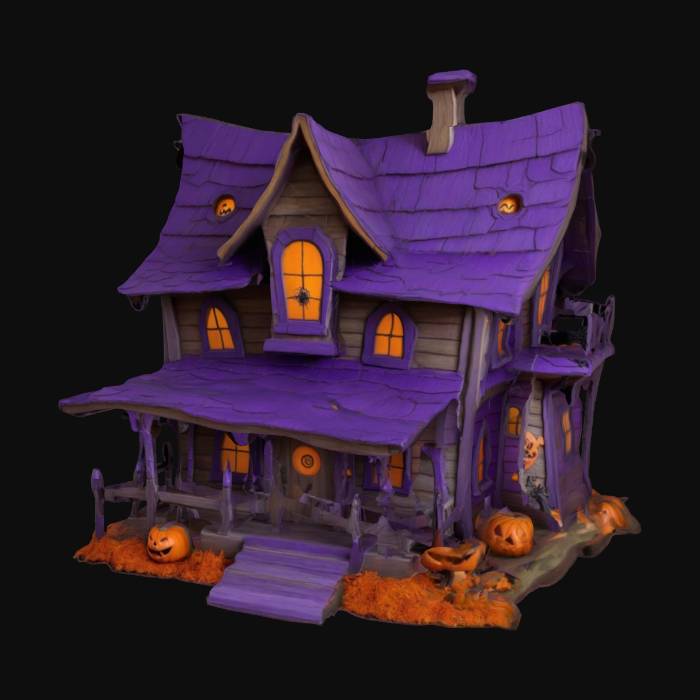
미적 점수 (1~10점): 8